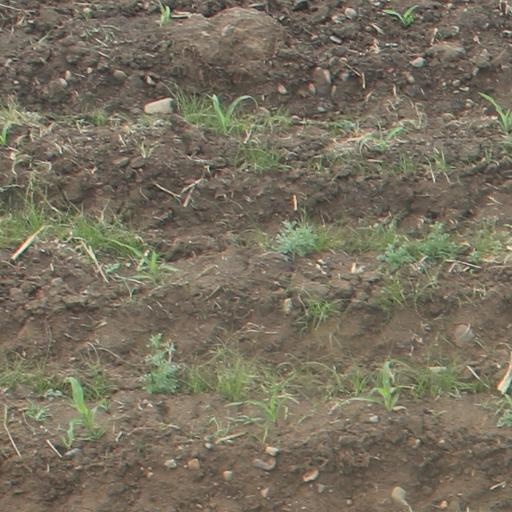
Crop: maize; corn